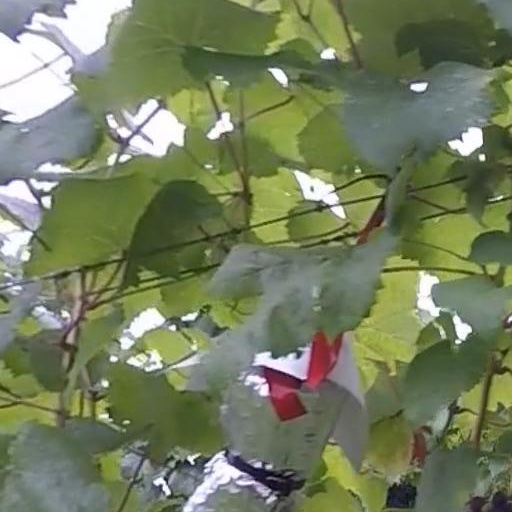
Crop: grape